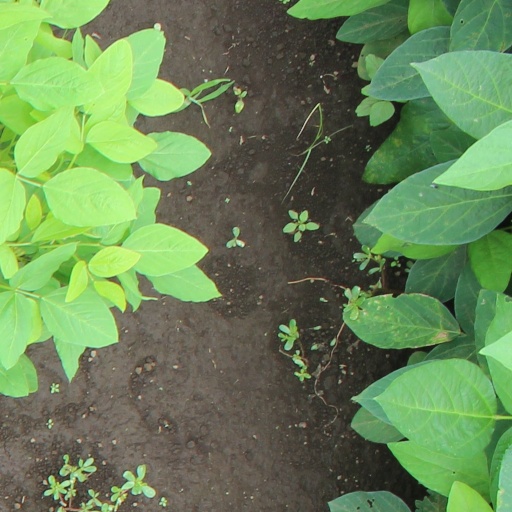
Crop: soybean